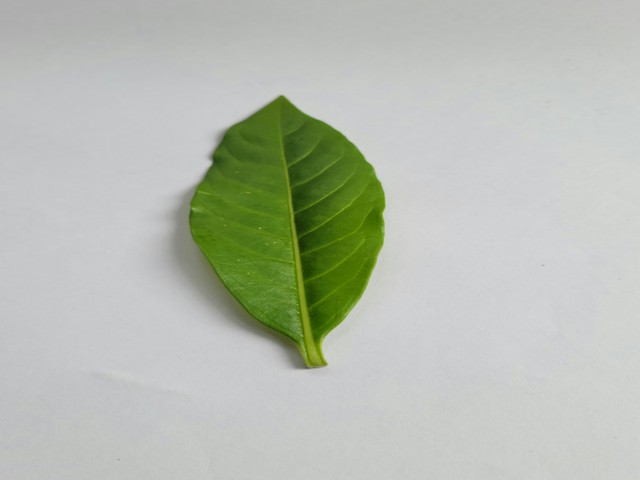
Plant: sarpagandha